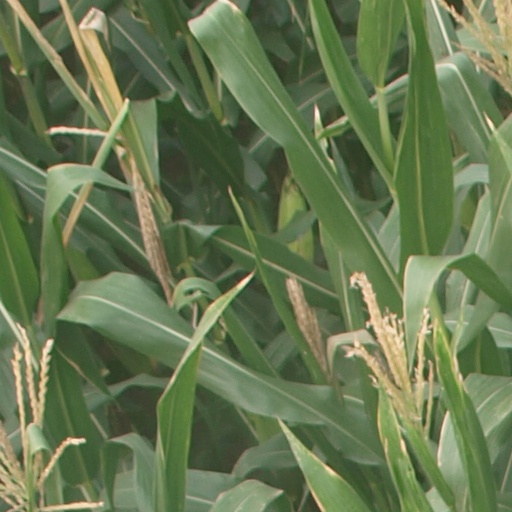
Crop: maize; corn